Hermann Lenz

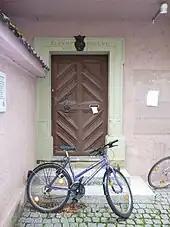
The front door of Lenz' later home in Künzelsau

Lenz, son of art teacher Hermann Friedrich Lenz and his wife Elise, grew up until his eleventh year in Künzelsau and then in Stuttgart. After graduation and failed theology studies in Tübingen, he began, in 1933, to study Art history, philosophy, Archaeology and Germanic studies in Heidelberg and to study from 1937 in Munich. After early dramatic reading impressions (Mörike, Stifter, Schnitzler, Hofmannsthal and others), Lenz first wrote poems and prose pieces. He first appeared in 1936, mediated by Georg von der Vring, with the poetry collection "Gedichte", his first publication, which was followed before the war, with the repeatedly revised narrative "Das stille Haus" ("The Silent House").